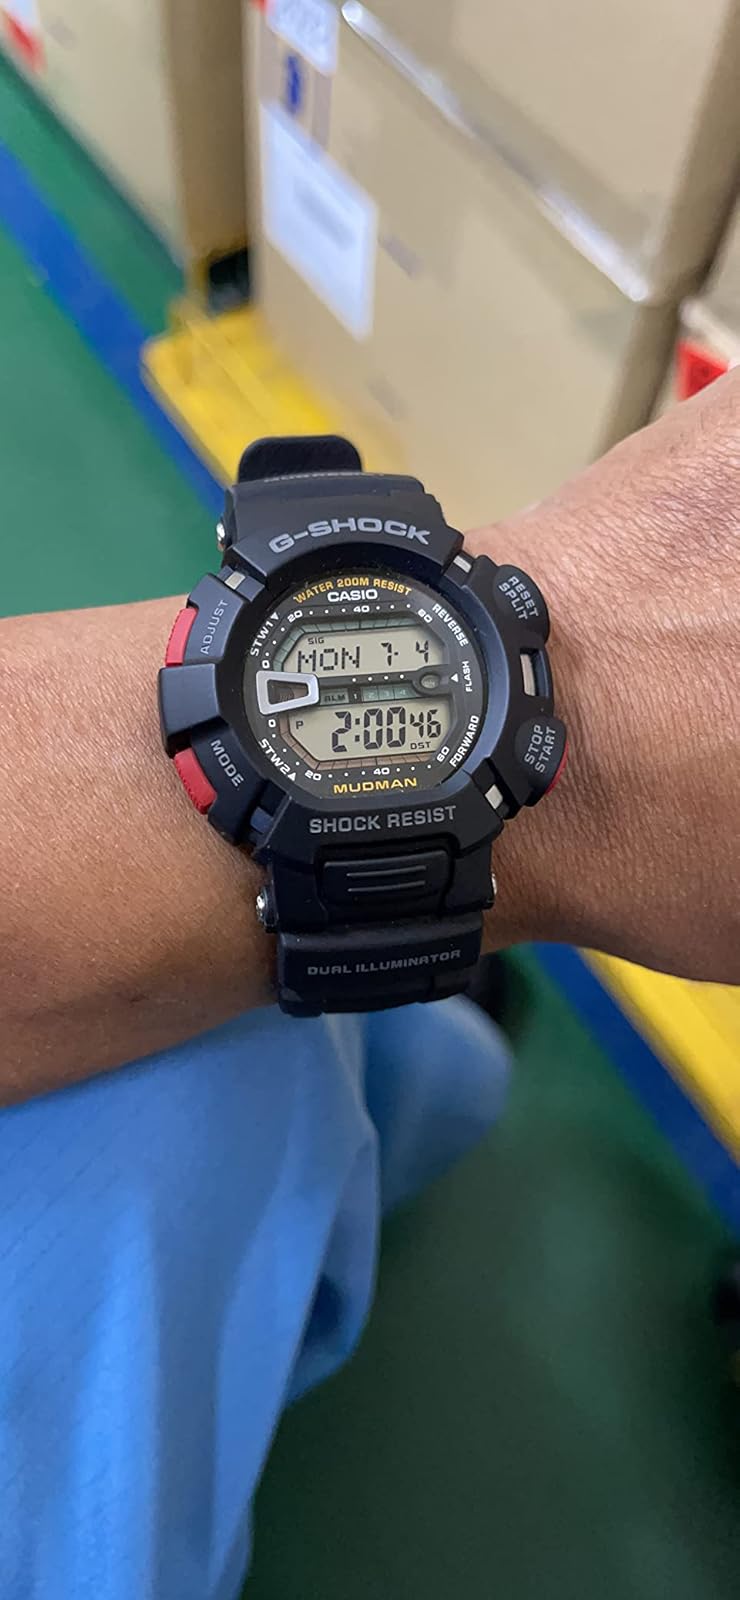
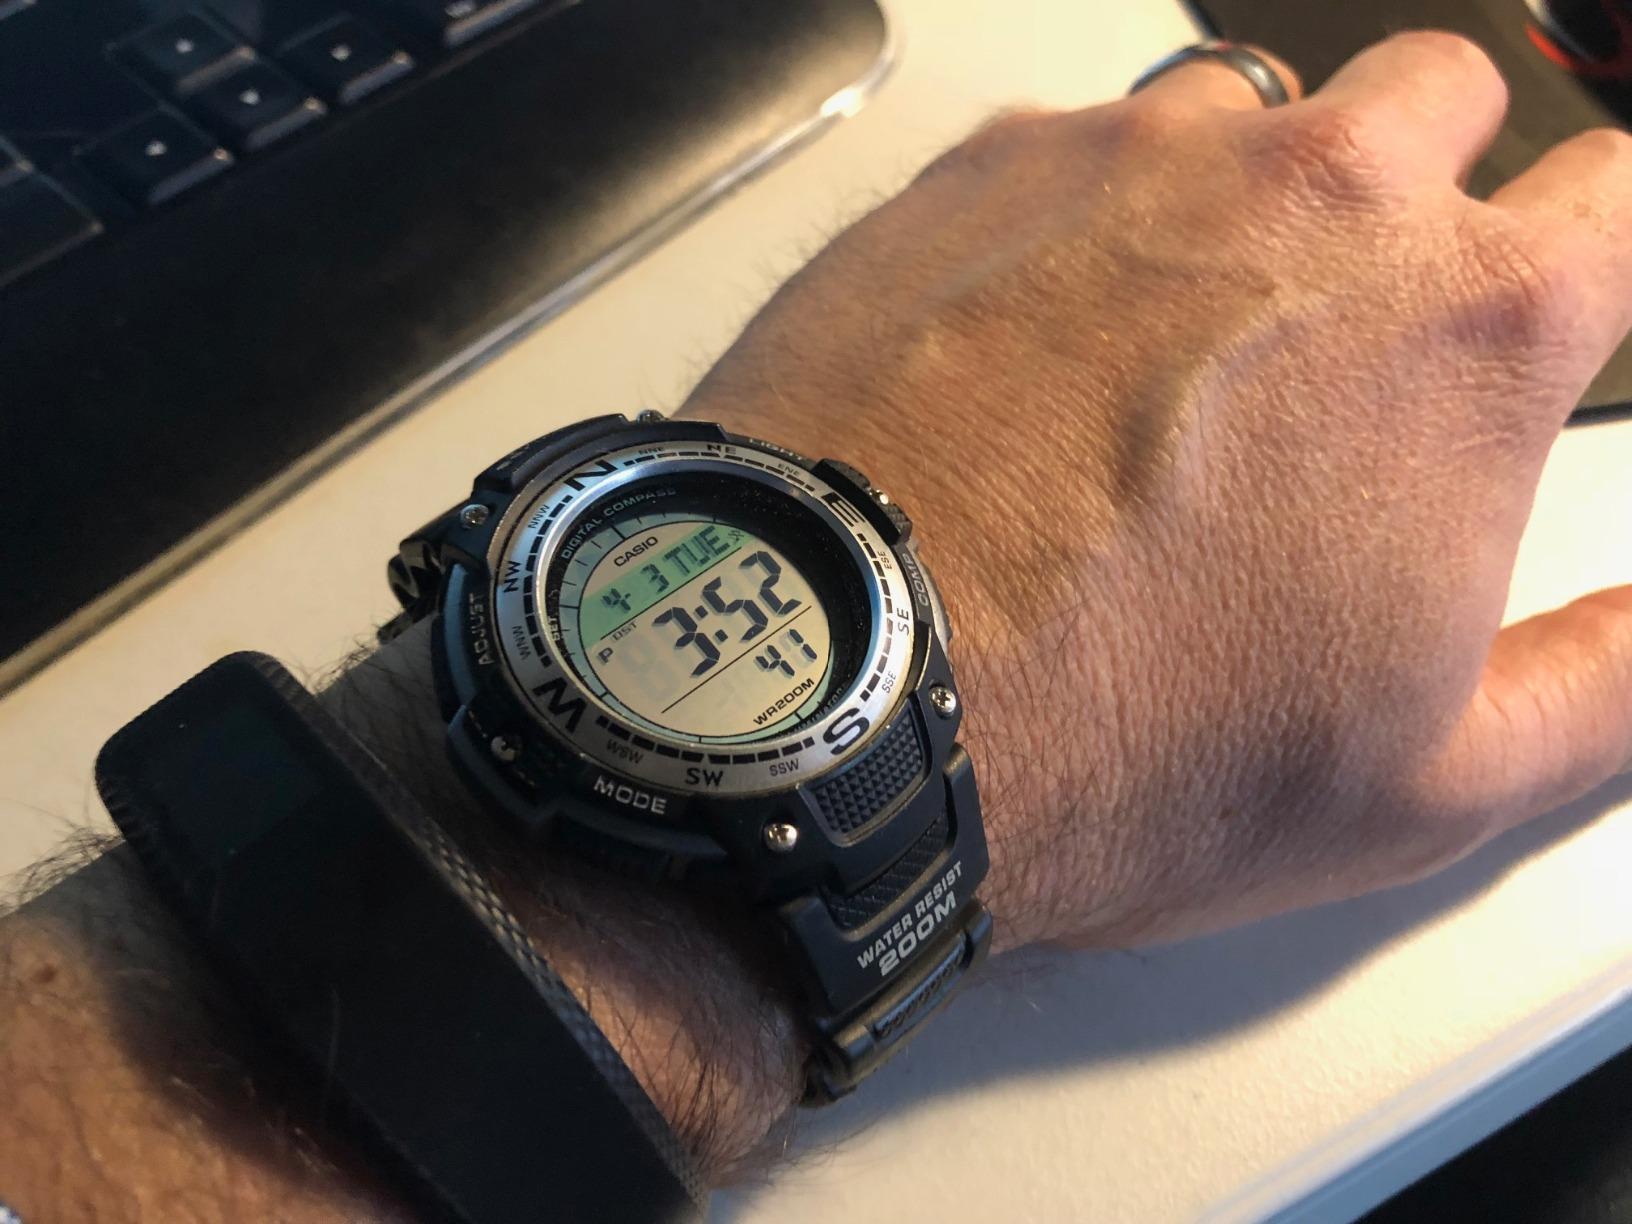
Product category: accessories_watch
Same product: no